Eskimo kiss

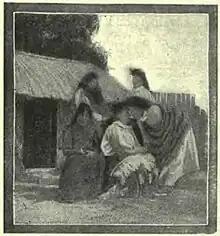
Image of two people "nose rubbing" in Mark Twain's "Following the Equator" 1897 travelogue

Other peoples use similar greeting practices, notably the Māori of New Zealand and Hawaiians, who practice the "hongi" and "honi" greetings, respectively. Mongolian nomads of the Gobi Desert have a similar practice, as do certain Southeast Asian cultures, such as the Bengalis, Khmer people, Lao people, Thai people, Vietnamese people, Timor, Savu people, Sumba people and Iban people. Nose kissing is also employed as a traditional greeting by Arab tribesmen when greeting members of the same tribe.